Blue Curry

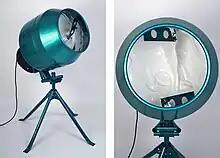
Untitled artwork by artist Blue Curry using a customised cement mixer filled with sun cream for the sixth Liverpool Biennial

Blue Curry (b. Nassau, Bahamas, 1974) is a Bahamian artist living and working in London, specialising in sculptural assemblage and installation art.